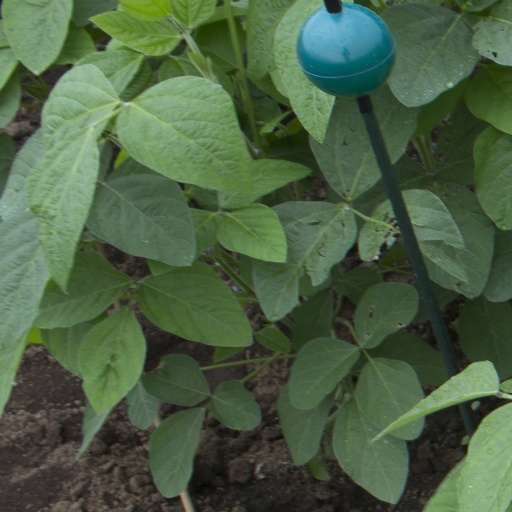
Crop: soybean